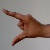
The image shows a hand gesture representing the letter 'Z' in Indian Sign Language.